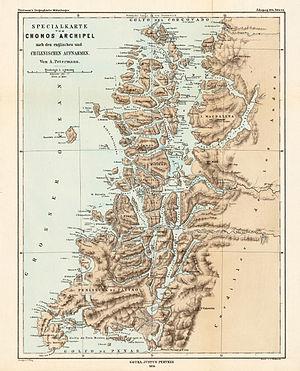
L'archipel des Chonos est un archipel composé d'une série de milliers d'îles montagneuses allongées et peu élevées, situé dans la région d'Aysén del General Carlos Ibáñez del Campo au Chili.
La péninsule Tres Montes, est une langue de terre qui s'étend au sud-ouest de la péninsule de Taitao au Chili. Elle est reliée à son tour à la partie continentale du Chili par l'étroit isthme d'Ofqui. La péninsule est située dans la Région d'Aysén del General Carlos Ibáñez del Campo à proximité de la triple jonction tectonique : la plaque de Nazca, la plaque antarctique et la plaque sud-américaine